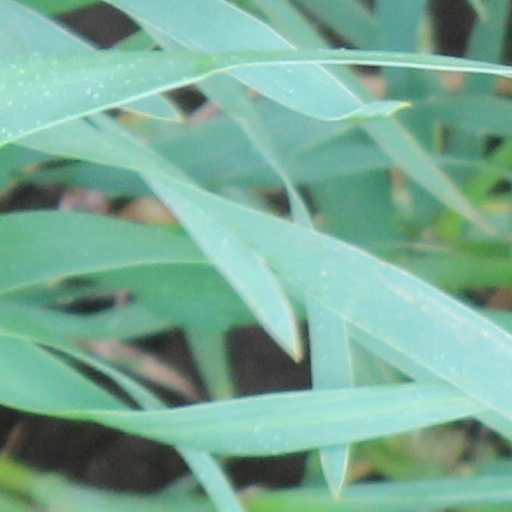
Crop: wheat